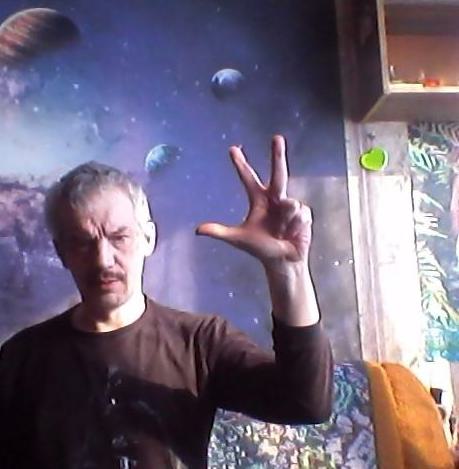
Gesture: three2